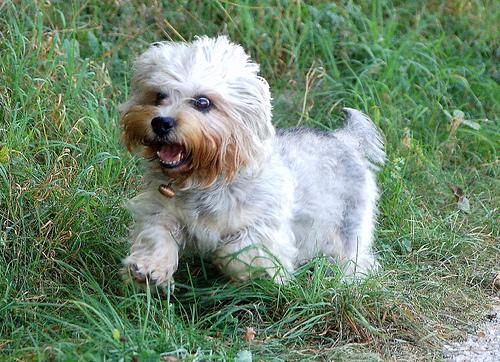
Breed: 211-n000052-Dandie_Dinmont